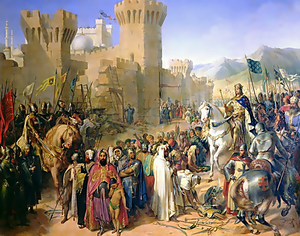
Liébaud III de Bauffremont est né vers 1165 et est mort vers 1227, très certainement dans son château de Beaufremont et est inhumé dans le cloître de l'abbaye de Morimond.
Albéric Clément, né au XIIᵉ siècle et mort le 3 juillet 1191, est un militaire français. Il est le premier maréchal de France en 1190.
Les salles des Croisades du château de Versailles créées par Louis-Philippe en 1843 comportent les armoiries et noms des principaux chefs croisés.
Jean de Chastenay est né vers 1150 en Bourgogne et est mort au siège de Saint-Jean-d'Acre avant la fin du mois de juin 1191.
Dreux IV de Mello, seigneur de Saint-Bris, était un chevalier croisé français qui se distingua sous les règnes de Louis le Jeune et de Philippe Auguste ; ce dernier le fit connétable de France en 1193.